Hurricane Stephen

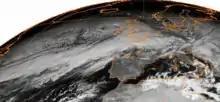
Meteosat 26 December 1998 11:30 UTC

Hurricane Stephen (also called the (Great) Boxing Day Storm of 1998) was an Atlantic windstorm that made landfall in northwest Ireland. It peaked on 26 December 1998 where Saint Stephen's Day is celebrated in Ireland, Isle of Man and Wales with Boxing Day celebrated in England, Scotland and Northern Ireland.